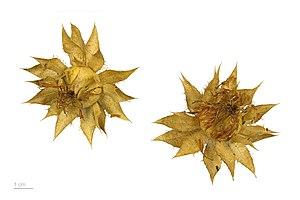
Le Carthame des teinturiers ou Safran des teinturiers, parfois appelé Safran bâtard, est une plante herbacée tinctoriale et oléagineuse originaire d'Égypte. Son nom proviendrait d'un emprunt au latin médiéval cartamo ou dériverait directement du nom arabe de la plante, qurtum.